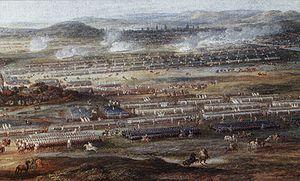
Les Pays-Bas autrichiens sont l'appellation des Pays-Bas méridionaux pendant le régime autrichien au XVIIIᵉ siècle. Le nom « autrichien » fait référence à la maison d'Autriche, suzeraine de ces terres faisant partie du Saint-Empire depuis le mariage de Marie de Bourgogne avec Maximilien d'Autriche peu après la mort de Charles le Téméraire. Avant 1714, toutefois, les Pays-Bas méridionaux relevaient de la branche espagnole des Habsbourg, et l'on parlait de Pays-Bas espagnols.